Surrender Dorothy (film)

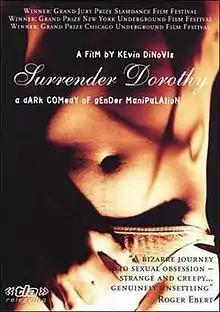

Surrender Dorothy is an independent film by director Kevin DiNovis which won first place at the 1998 Slamdance Film Festival. The film stars Peter Pryor and Kevin DiNovis (who performed when the designated actor left the production a week before filming). The film is shot in black and white. It is also notable for featuring the first film role for Elizabeth Banks, who appears in the credits as "Elizabeth Casey."